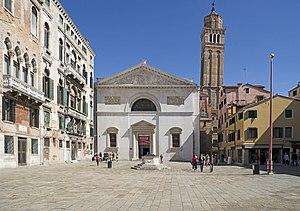
Le Campo San Maurizio est une place de Venise située dans le sestiere de San Marco, non loin du Campo Santo Stefano, par la rue qui relie ce dernier à la Place Saint-Marc. Le campo a une certaine importance, à la fois par sa taille que par l'intérêt des bâtiments qui le bordent.